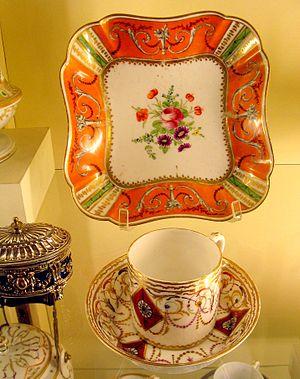
Coupe et tasse en porcelaine de Bordeaux, Musée des arts décoratifs de Bordeaux, France, 1787-1790
Le musée des Arts décoratifs et du Design de Bordeaux est un musée situé dans l'hôtel de Lalande, à Bordeaux, en Nouvelle-Aquitaine. Les collections du musée, mobilier, meubles portuaires, céramique, verrerie, orfèvrerie, instruments de musique et de mesure, miniatures, arts de la table ou objets de l'intime constituent un exemple des arts décoratifs français, et en particulier bordelais, des XVIIIᵉ et XIXᵉ siècles, et un témoignage sur l'histoire de Bordeaux, ville des Lumières et grand port de négoce au XVIIIᵉ siècle. Depuis 2013, le musée des Arts décoratifs et du Design, soutenue par l’équipe culturelle de la ville de Bordeaux, développe une programmation pour faire dialoguer arts décoratifs et design, et pour nourrir la diffusion culturelle et l'éducation en matière de design, associant économie et culture.
La porcelaine de Bordeaux fut une production céramique éphémère issue d'une manufacture active de 1787 à 1790 à Bordeaux, dans le département de la Gironde.